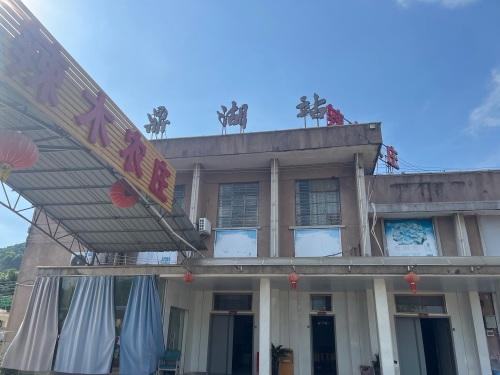
地标名称：鼎湖站
所在城市：肇庆市·鼎湖区